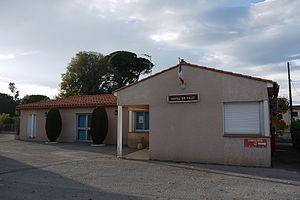
La mairie de Camélas
Camélas est une commune française située dans le département des Pyrénées-Orientales, en région Occitanie.